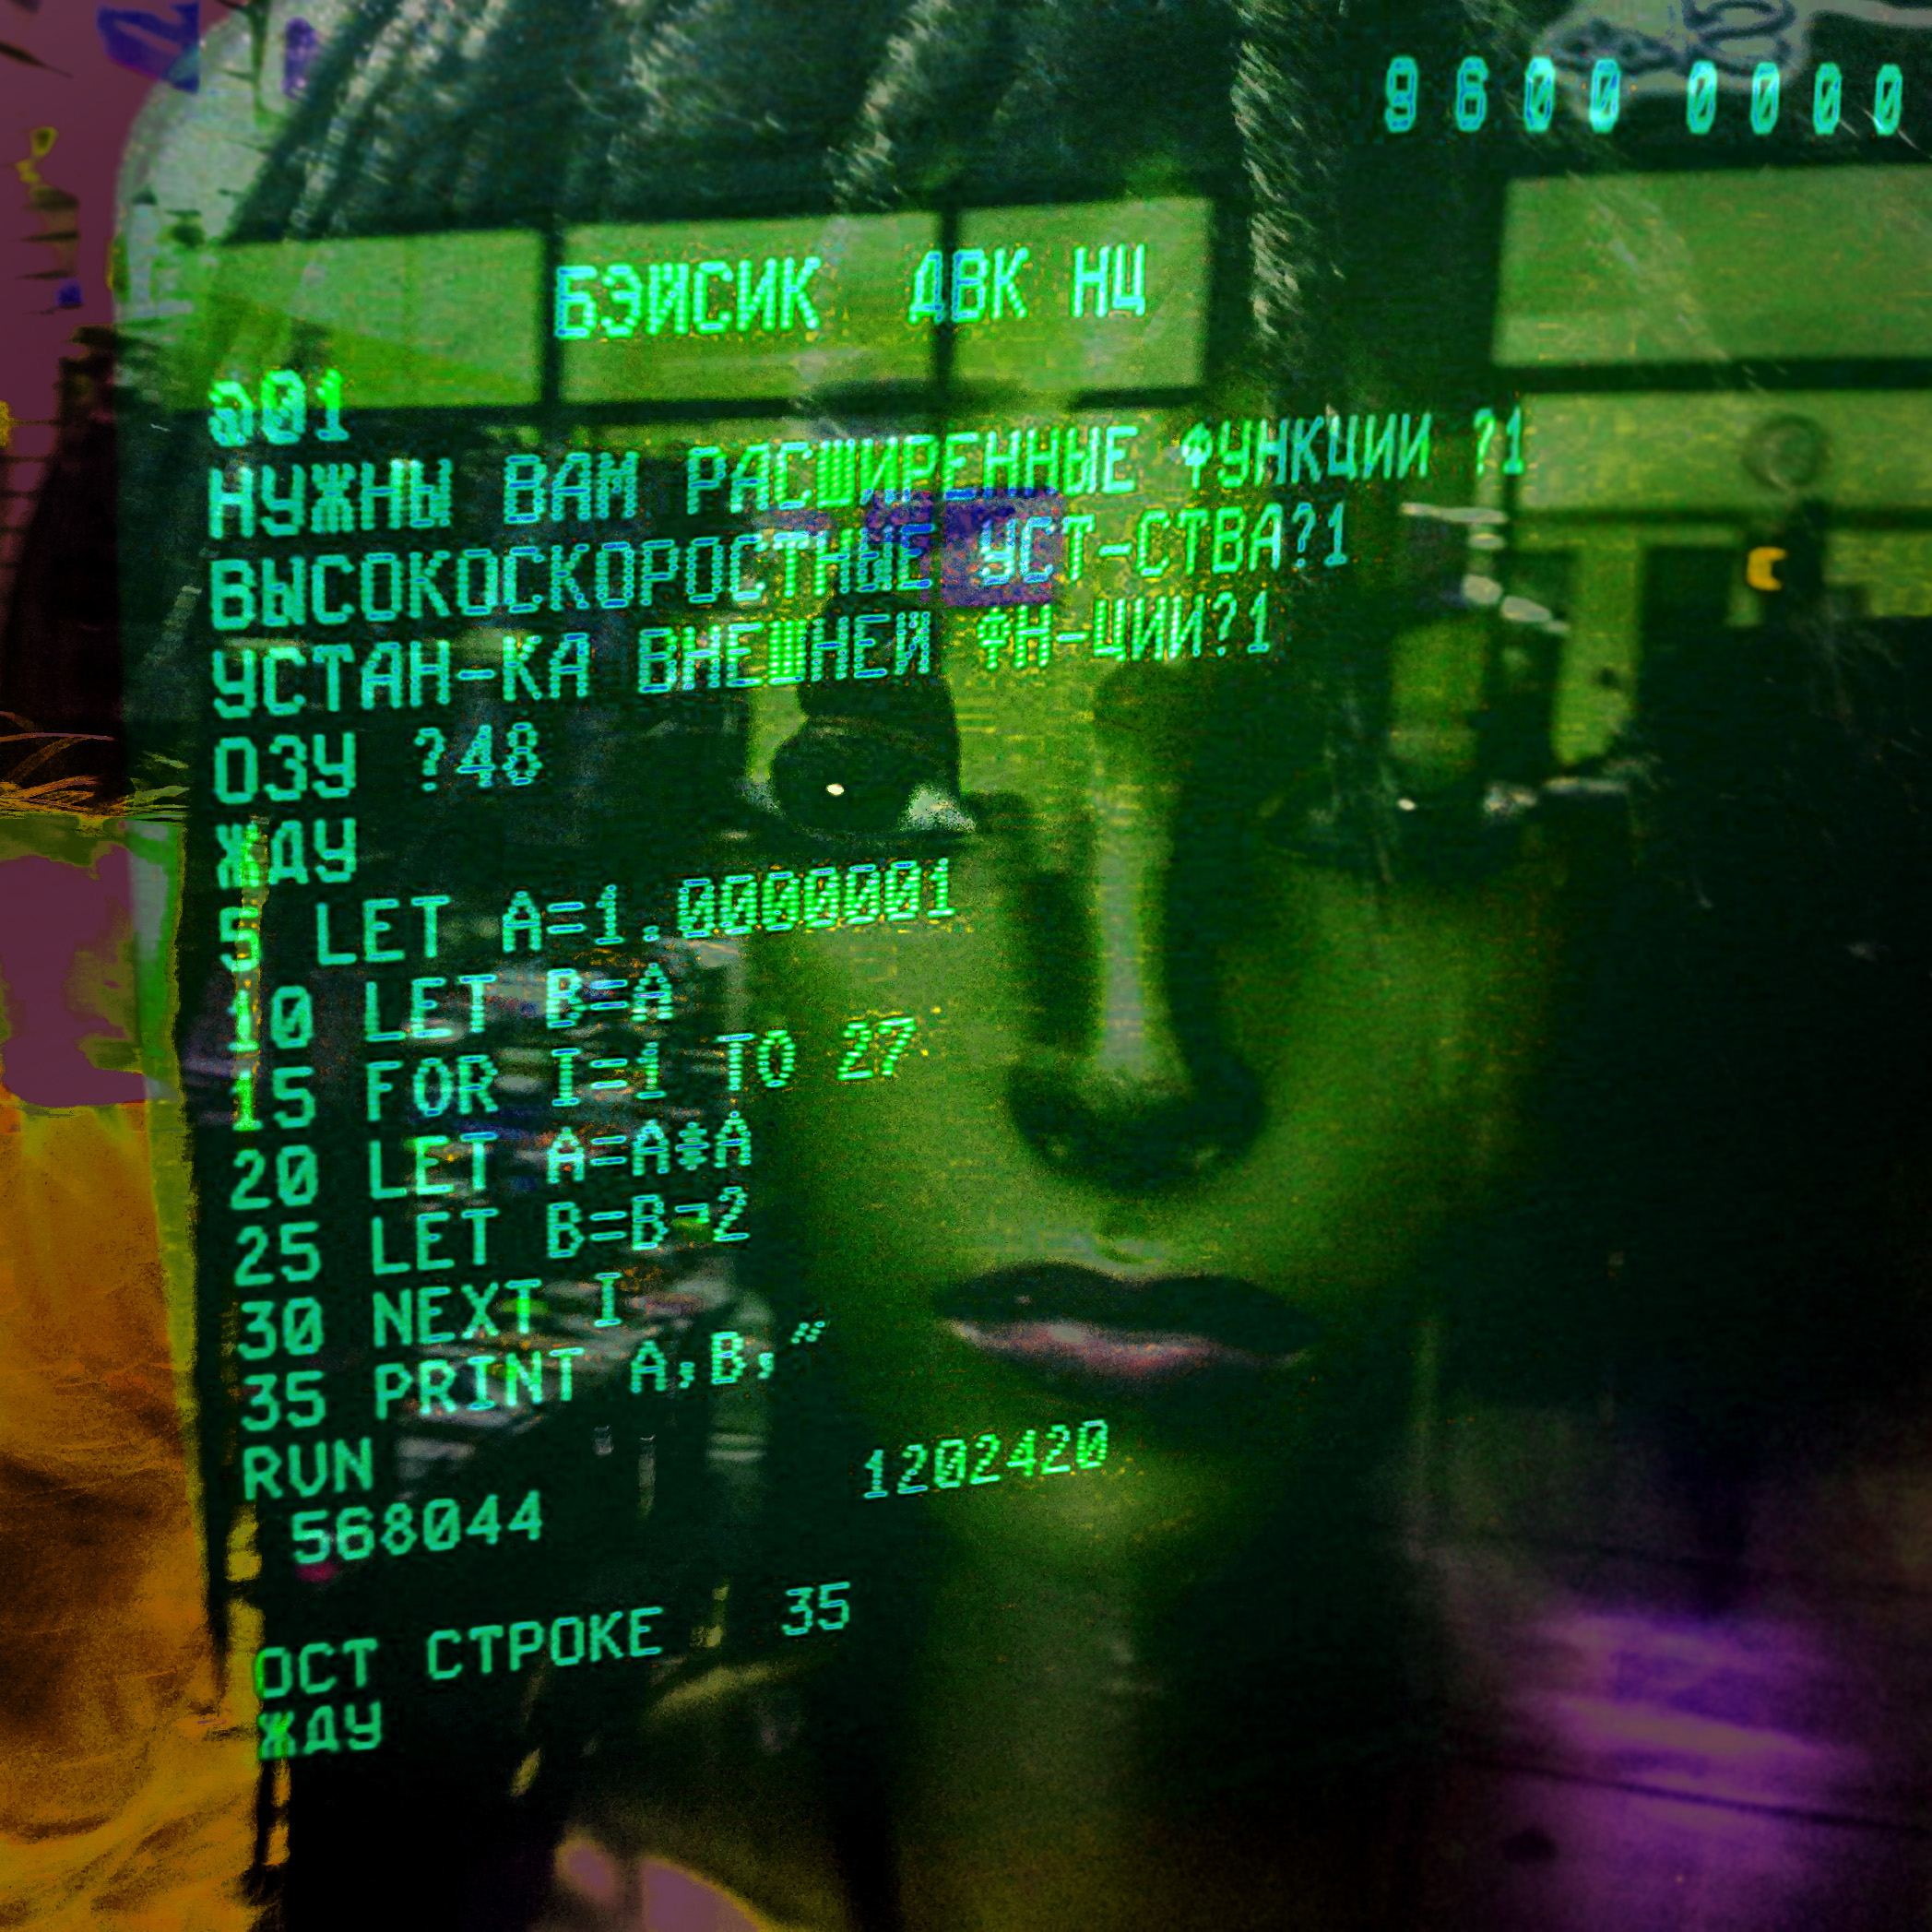
iphone, computer, screen, light, woman, number, green, reflection, color, square, darkness, font, face, cool image, text, eye, greenscreen, code, screenshot, cdcover, basic, programing, falsecolor